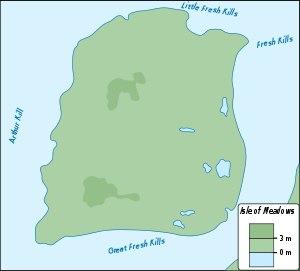
L'Isle of Meadows est une île inhabitée du quartier new-yorkais de Staten Island aux États-Unis. Elle se trouve sur la côte ouest de Staten Island, où Fresh Kills se déverse dans le détroit Arthur Kill. L'île est la propriété de la ville de New York.